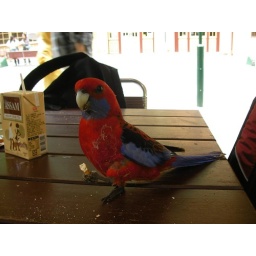
parrot eating pretzels, outside Jenolan Caves in the Blue Mountains of Australia